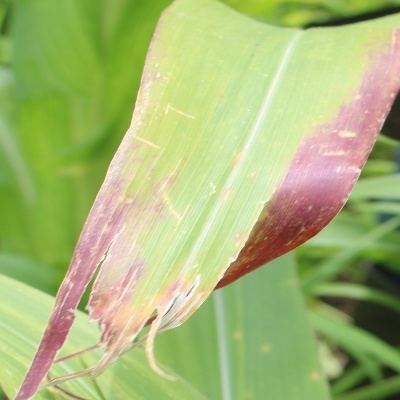
Crop: Maize
Condition: leaf blight